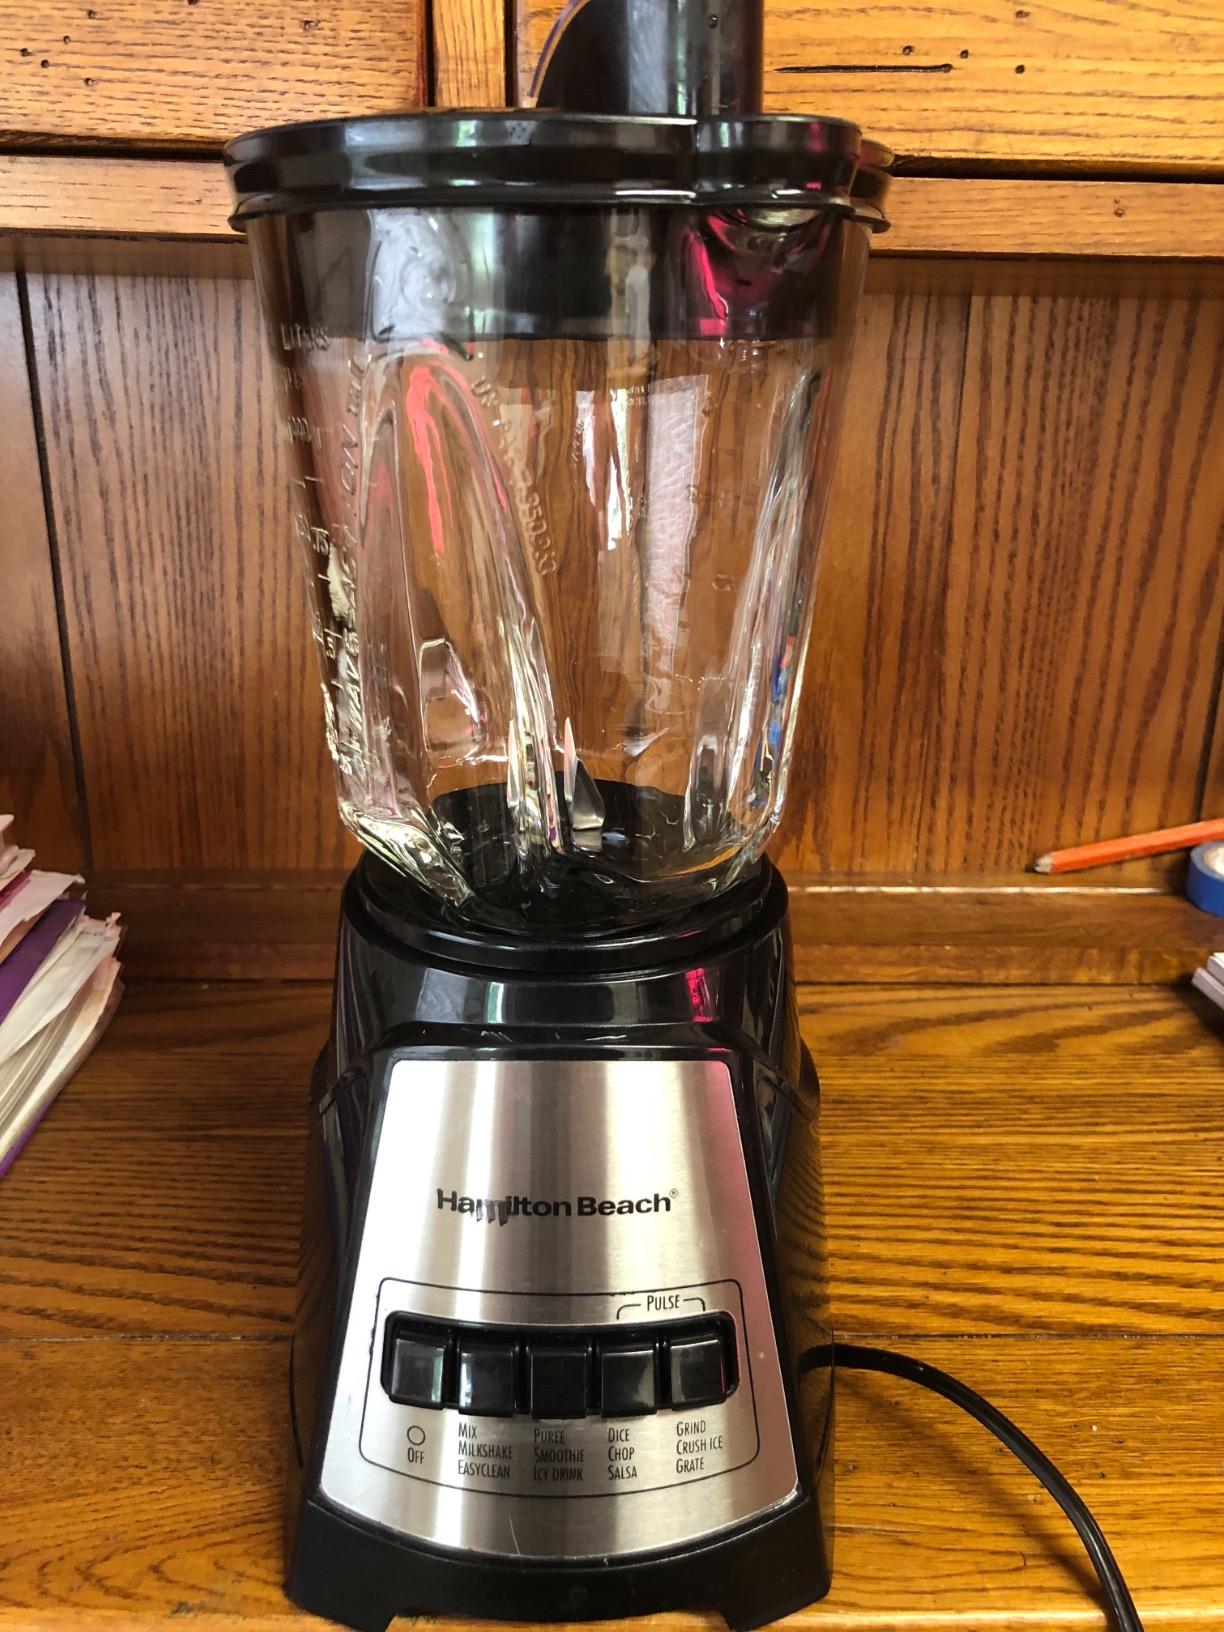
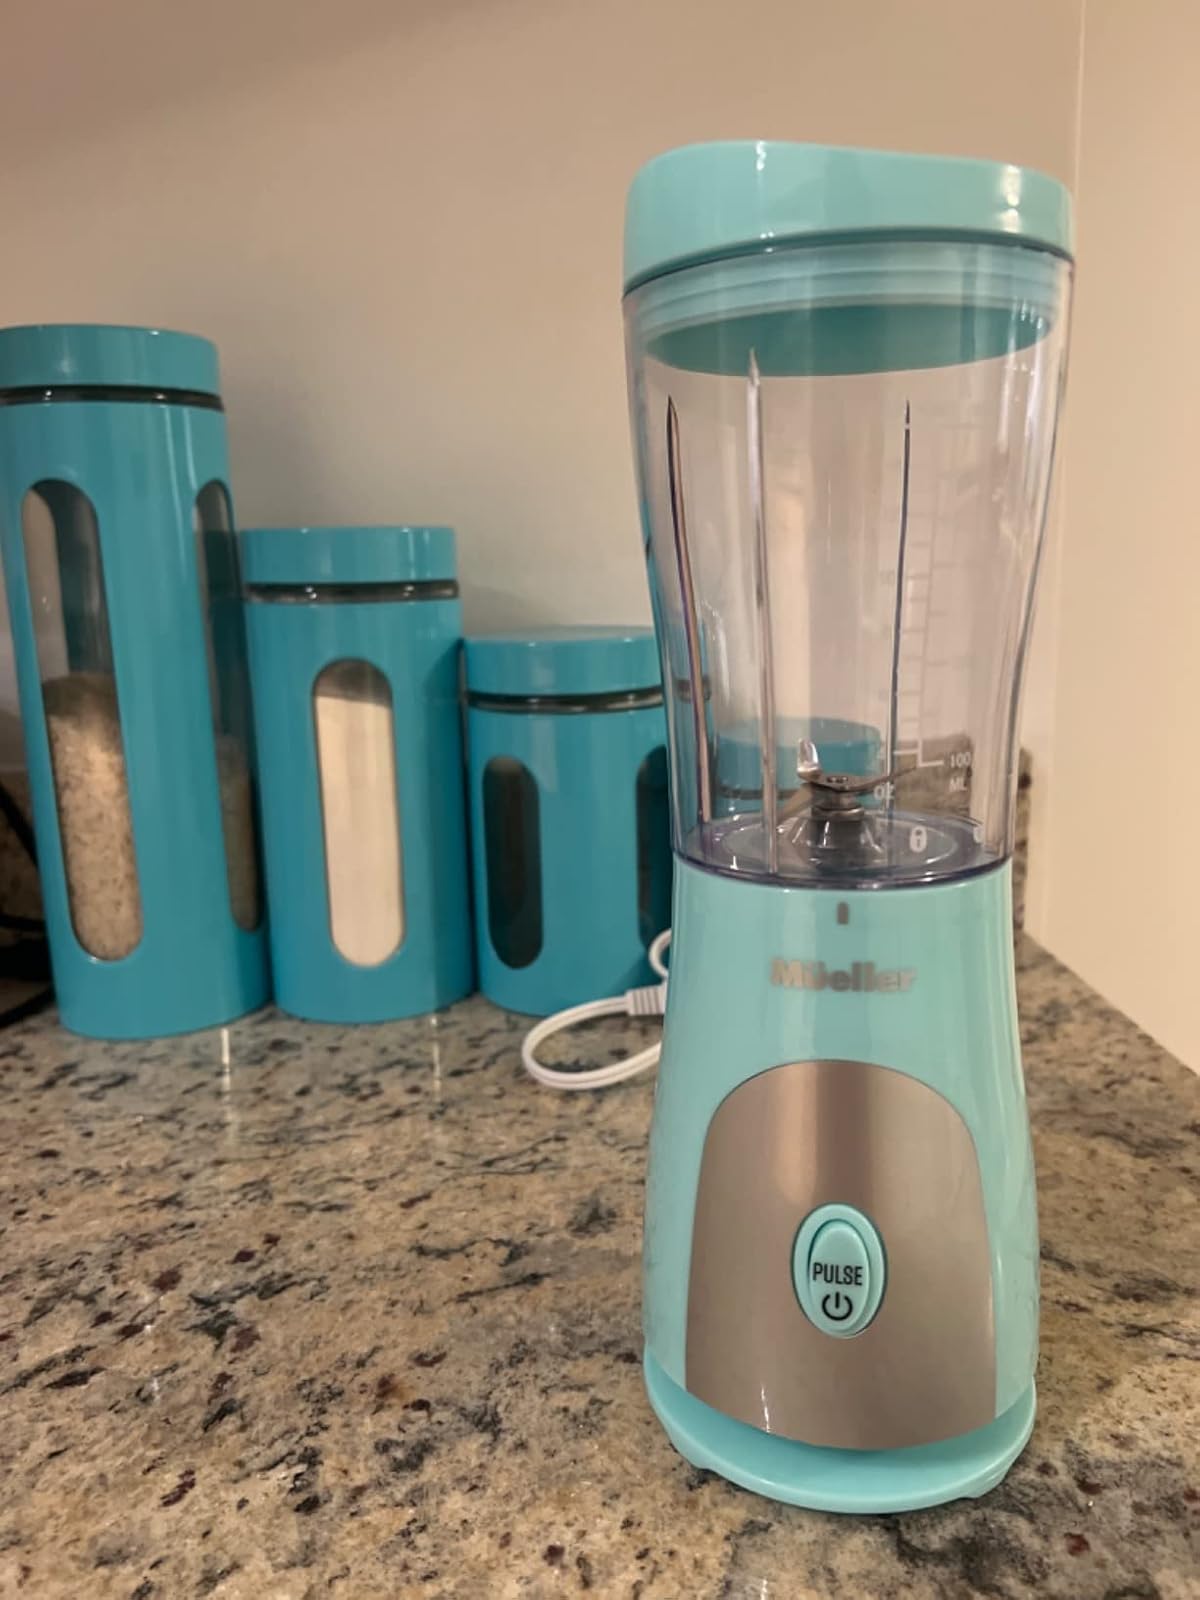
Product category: items_blender
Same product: no